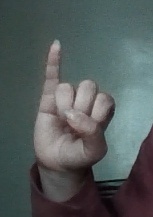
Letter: meem